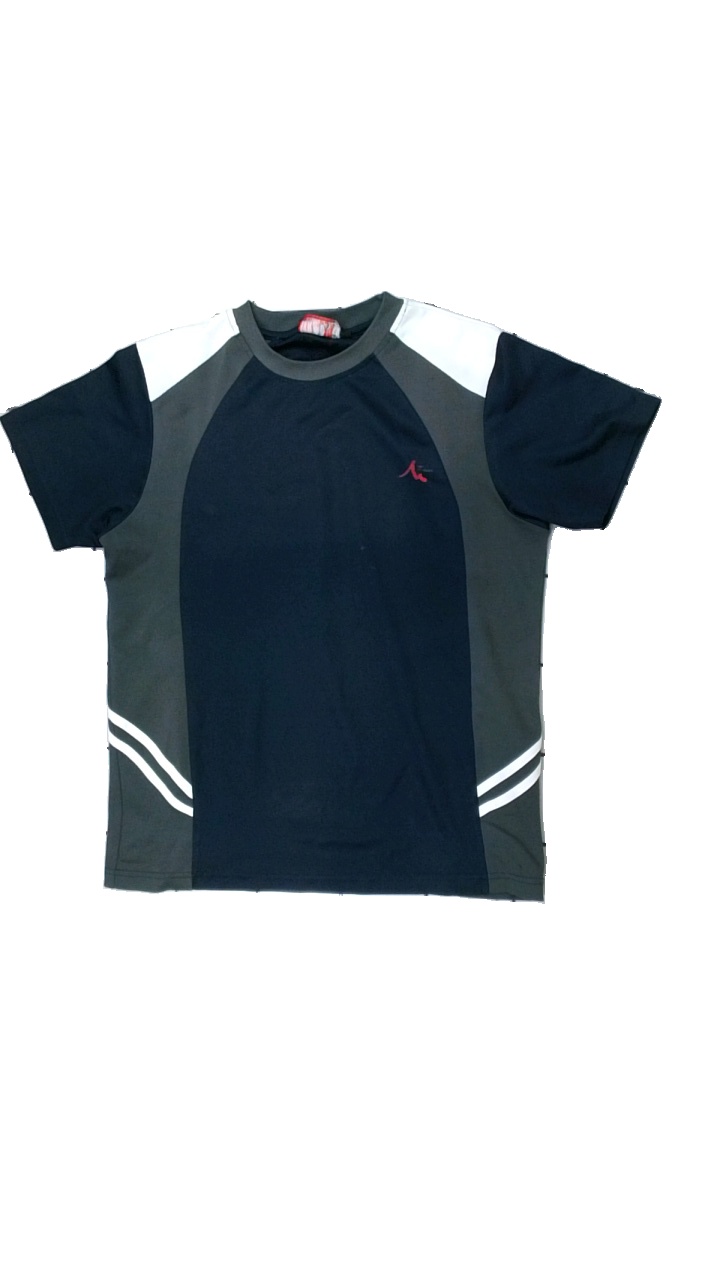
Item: T-shirt (Men)
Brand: High Mountain
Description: tränings t-shirt med logga fram, fläckar fram
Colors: Blue, Green, White
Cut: Regular
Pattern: Logo print
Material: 100% polyester
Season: All
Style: Sports
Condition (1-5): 3
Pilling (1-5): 5
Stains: Major
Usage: Export
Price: <50